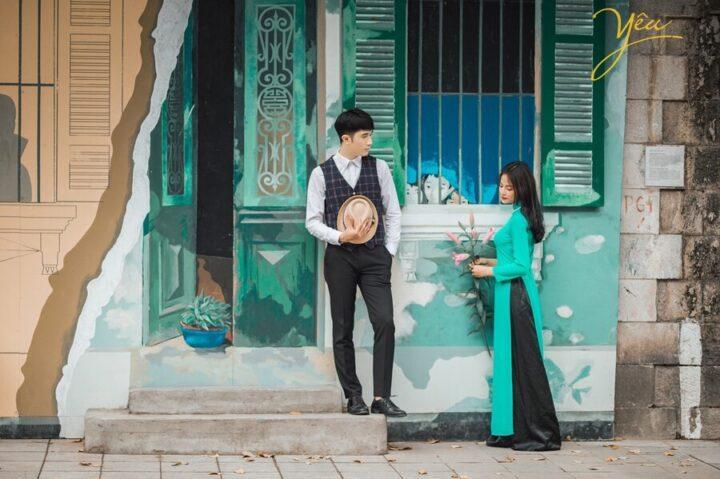
có một cô gái mặc áo dài xanh đang đứng bên bức tường tranh